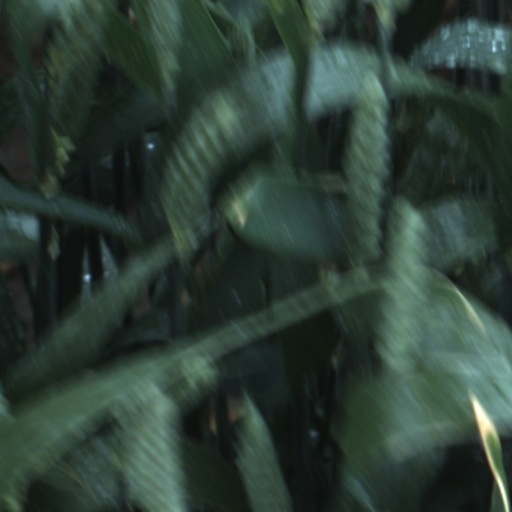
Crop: wheat